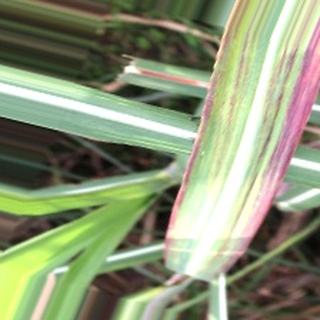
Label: sugarcane_bacterial_blight